Frank G. Jackson

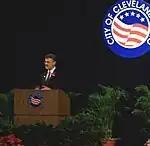
Mayor Jackson gives his inaugural address.

As Council President, Jackson became increasingly frustrated with the leadership of Mayor Jane L. Campbell. As the 2005 mayoral election approached, Jackson announced his candidacy on April 7.